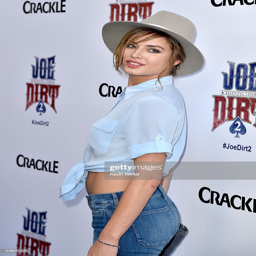
person arrives at the premiere .